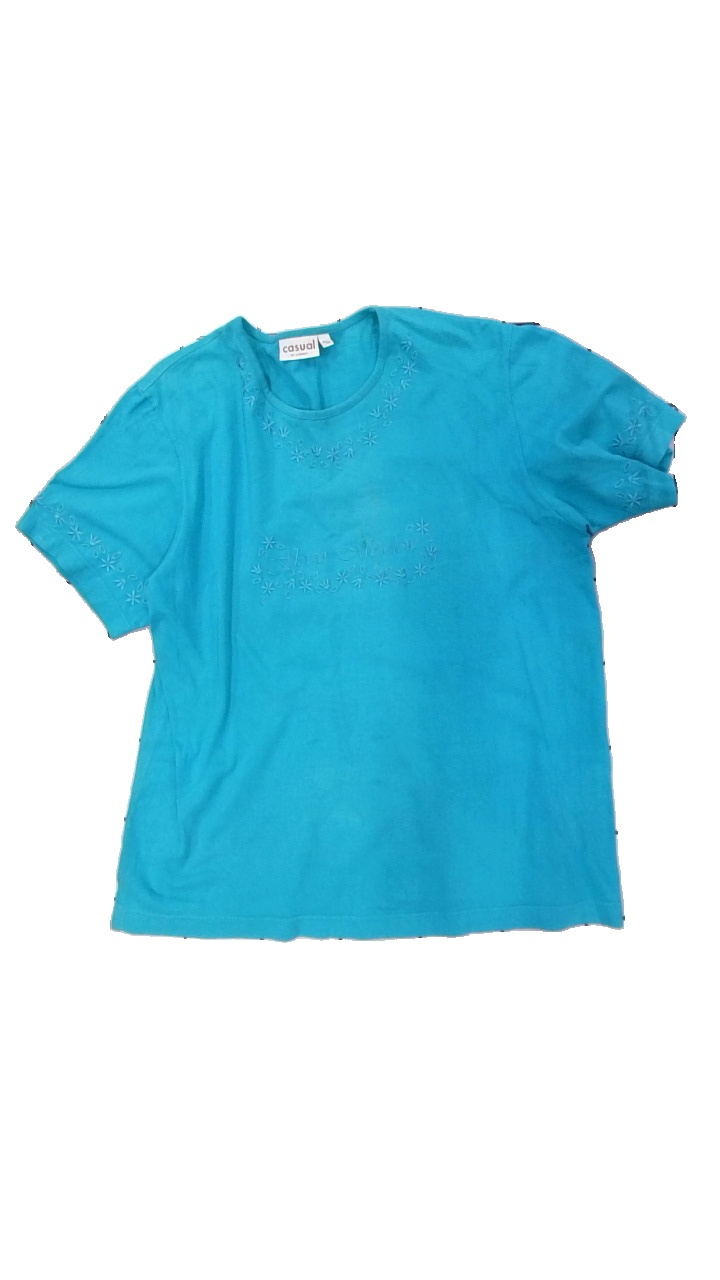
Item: T-shirt (Ladies)
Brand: Lindex
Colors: Turquoise
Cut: Regular
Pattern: Embroidered
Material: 100% cott
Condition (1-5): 2
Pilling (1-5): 3
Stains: Minor
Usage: Export
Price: <50